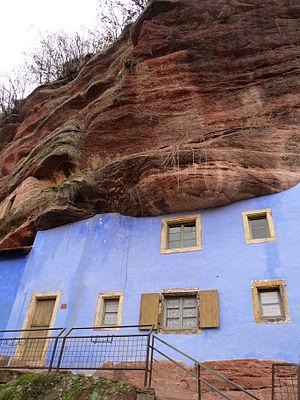
Maisons troglodytes à Graufthal (commune d'Eschbourg, Bas-Rhin)
Le Parc naturel régional des Vosges du Nord est situé à cheval sur les départements du Bas-Rhin et de la Moselle. Les Vosges du Nord abritent un patrimoine fort d'une histoire multiséculaire.